Mueang Chaliang

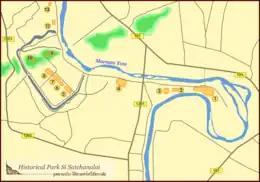

Chaliang or Sawankhalok, later known as Si Satchanalai, was a political entity in the upper Chao Phraya Valley in central Thailand. It was founded in the early 600s by uniting four regional chiefdoms, with Haritvanlee or Chaliang as the center, and became part of the Dvaravati's Lavo. In 1001, Chaliang was referred to as an independent kingdom "Chéng Liáng" in the Chinese text Song Shi. The term "San-lo" mentioned in Lingwai Daida in 1178 plausibly referred to Chaliang's new center, Sawankhalok.